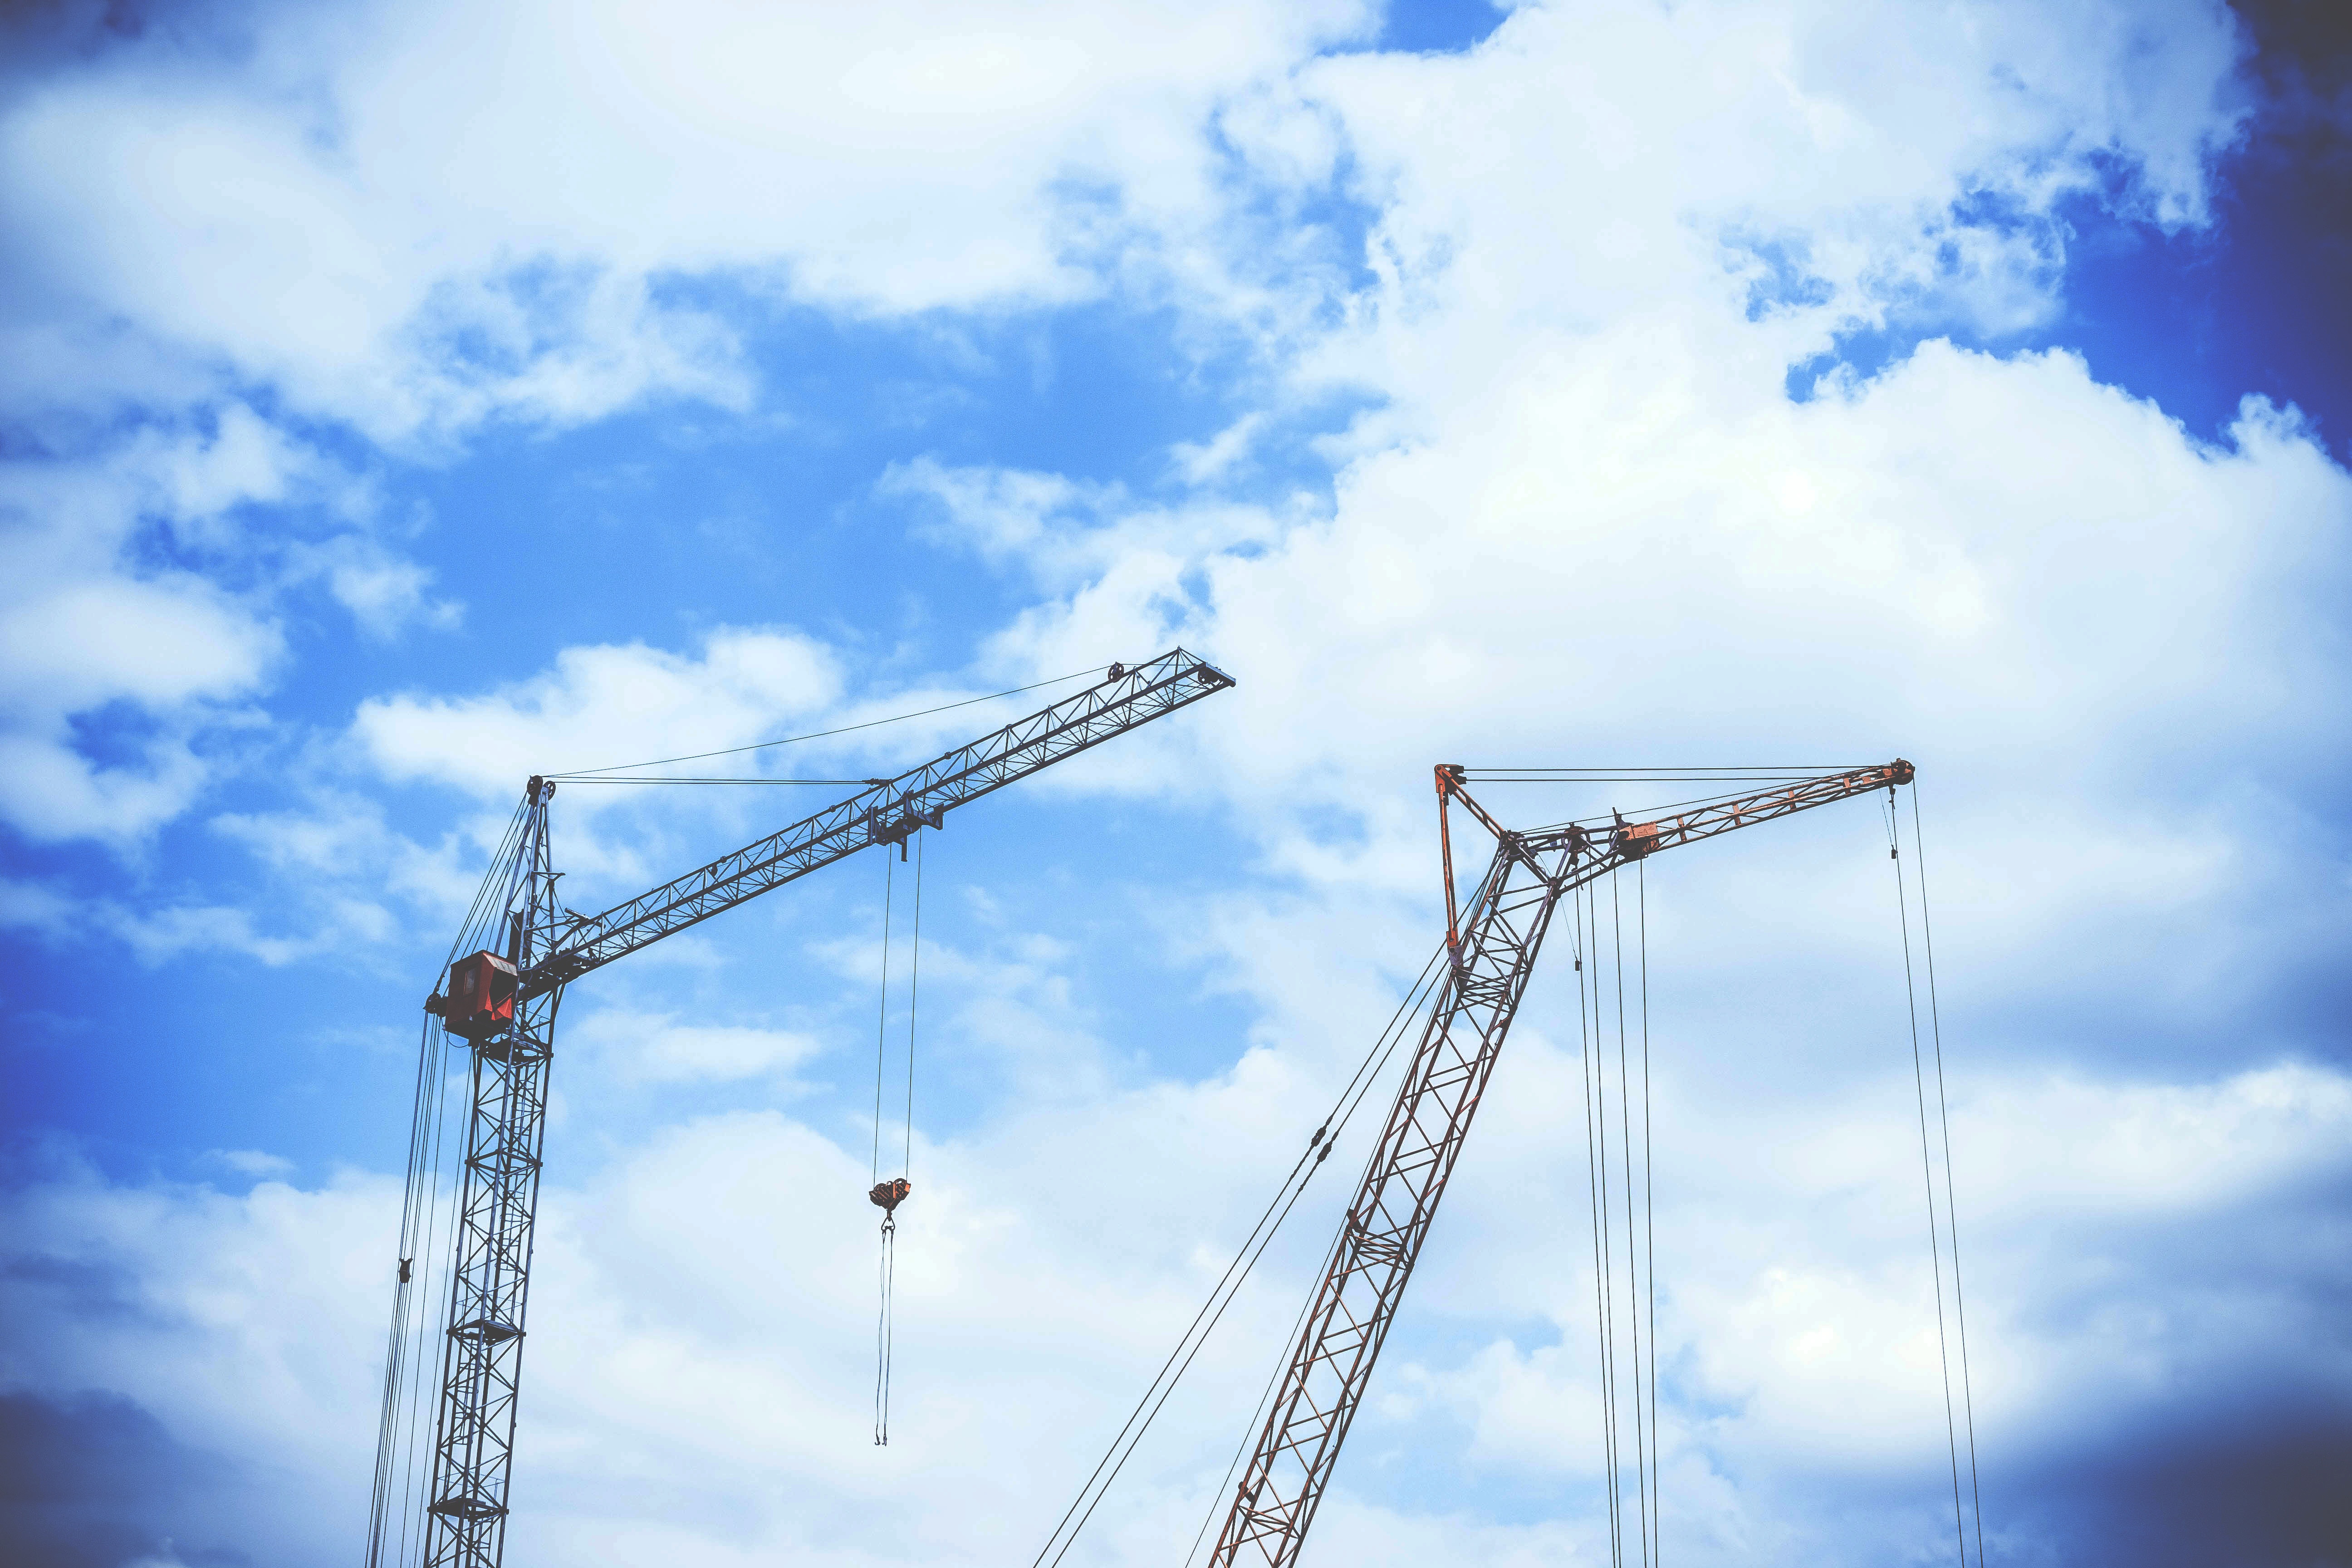
cloud, sky, technology, wind, steel, construction, line, high, tower, equipment, mast, machine, blue, industry, business, electricity, energy, lift, tall, crane, site, heavy, transmission tower, atmosphere of earth, electrical supply, overhead power line